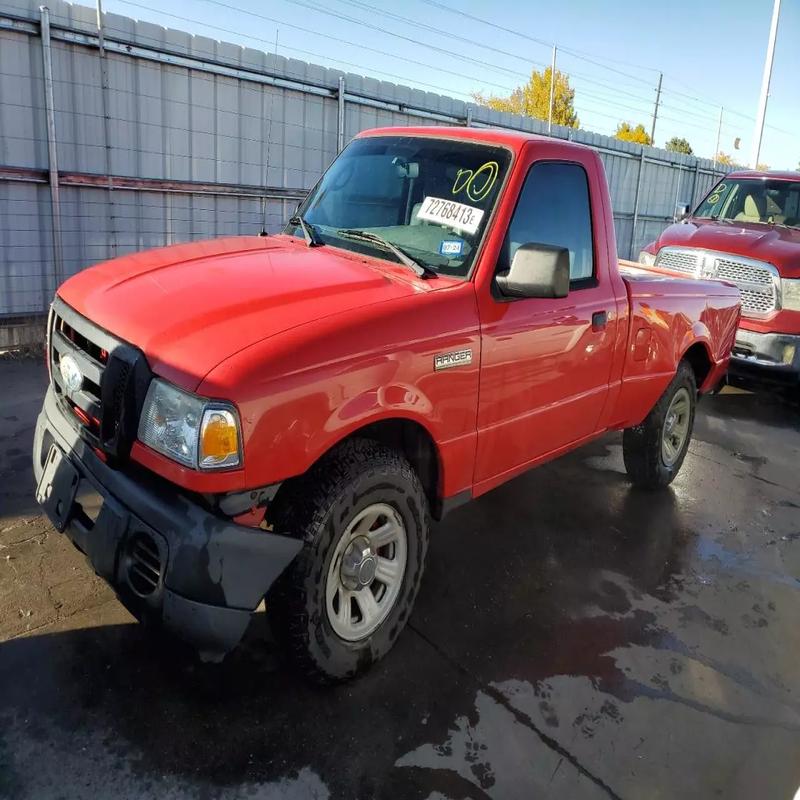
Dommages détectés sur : pare-choc avant, aile arrière gauche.
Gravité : mineur